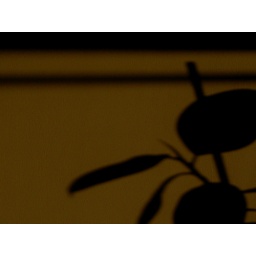
Shadow plant on the wall in the afternoon kind of nice